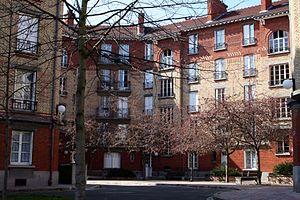
La cité-jardin de Suresnes est une des plus grandes cités-jardins d'Île-de-France. Construite à Suresnes, cette cité-jardin a été réalisée par les architectes Alexandre Maistrasse, Julien Quoniam puis Félix Dumail, à l'initiative du maire Henri Sellier, principalement de 1921 et 1939 et après-guerre jusque 1956. Elle compte environ 3300 logements, dont 170 pavillons, ainsi que de nombreux équipements.